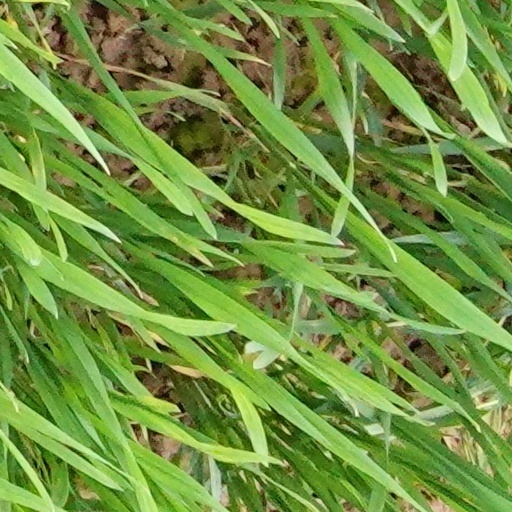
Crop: wheat